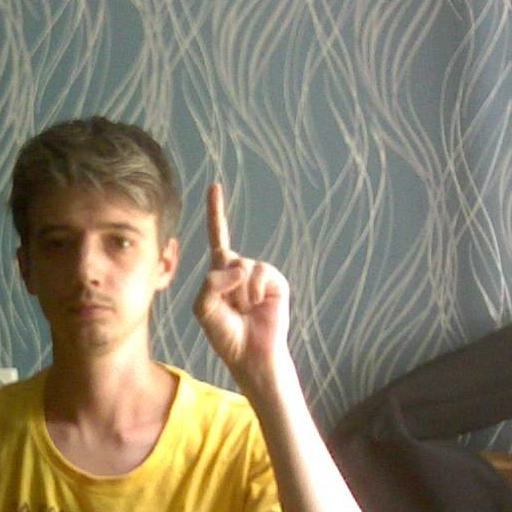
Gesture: one